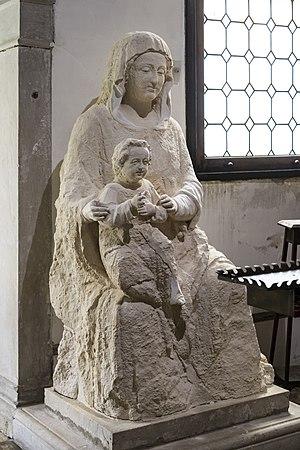
L'église de la Madonna dell'Orto est un édifice religieux situé à Venise, dans le sestiere de Cannaregio, le long du Rio de la Madona de l'Orto et face au rio Brazzo.